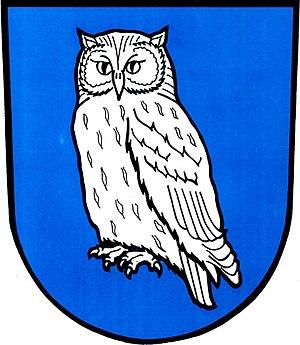
Oldřišov est une commune du district d'Opava, dans la région de Moravie-Silésie, en République tchèque. Sa population s'élevait à 1 360 habitants en 2017.